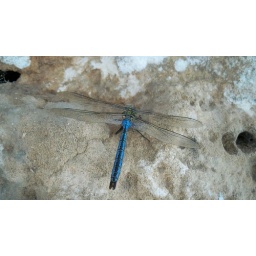
this was sat on the wall by our table at a restaurant in Cuitadella, menorca